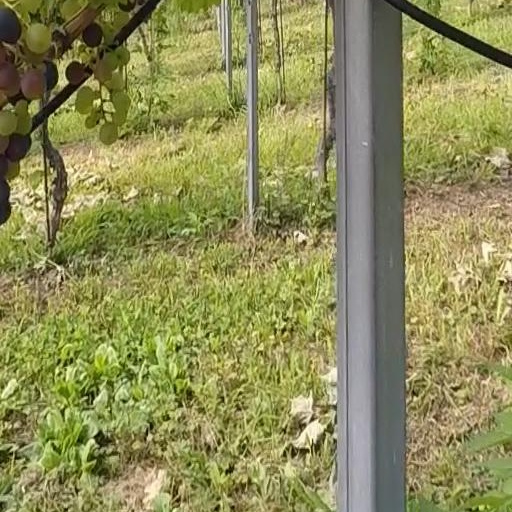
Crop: grape